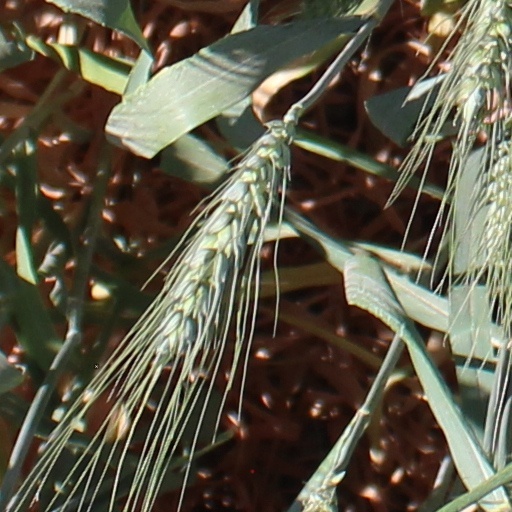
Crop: wheat